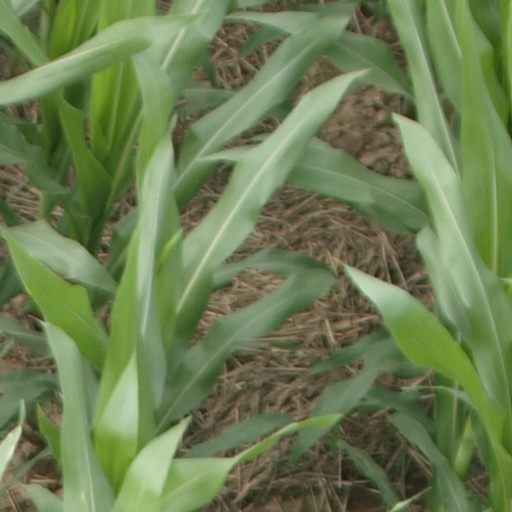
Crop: maize; corn